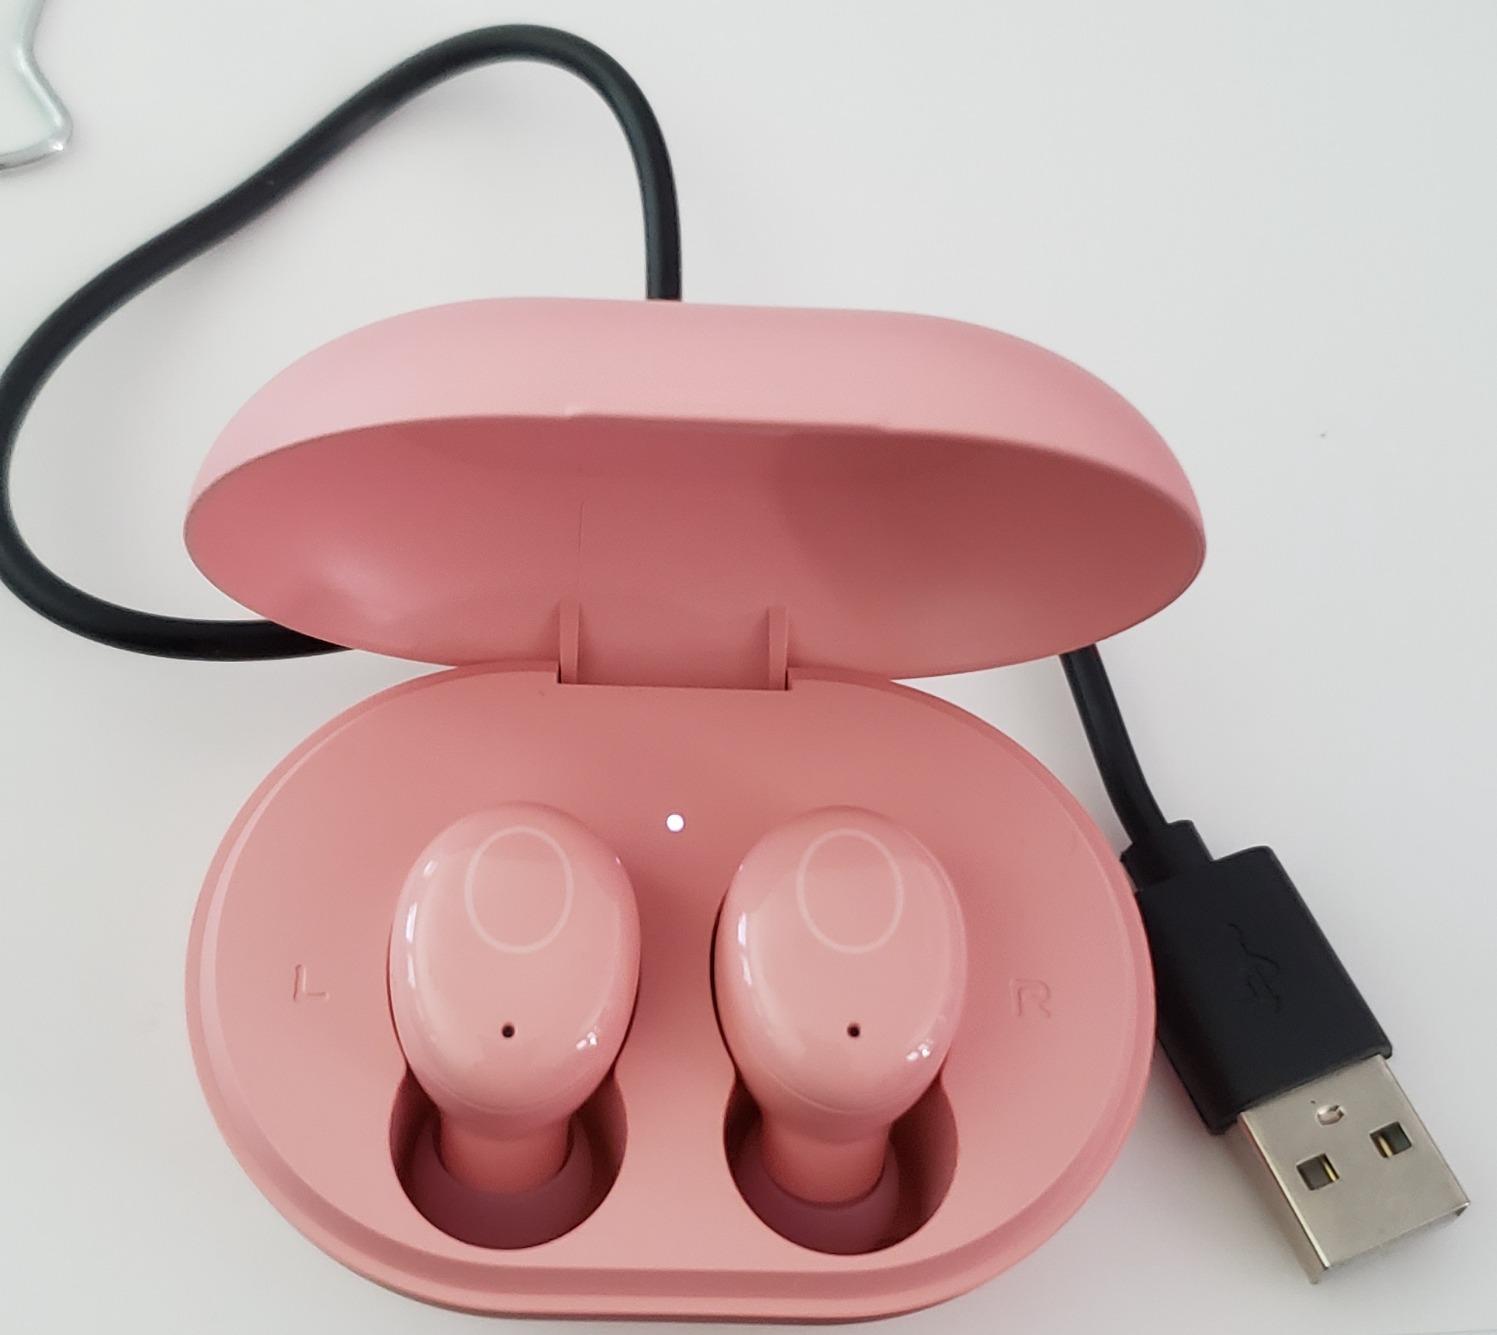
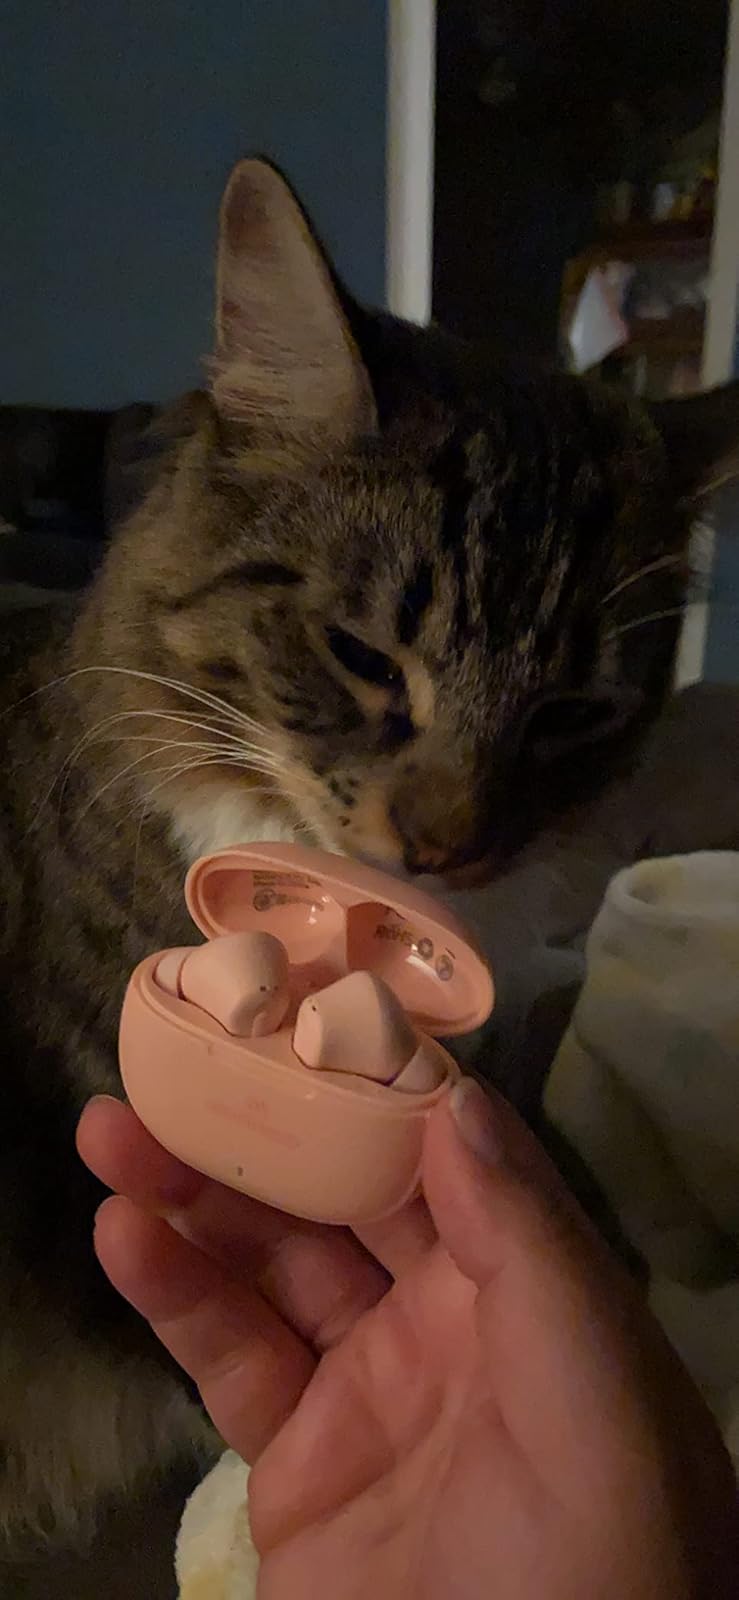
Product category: earbuds
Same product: no